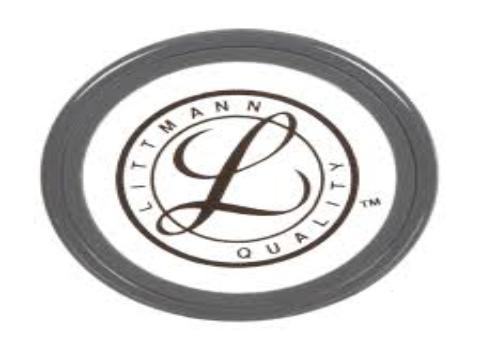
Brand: littmann
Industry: Electronic